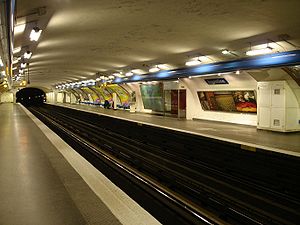
Argentine (metrostation) / Automatisering
Stationens spor og perron før renoveringen i 2008.
Argentine er en station på metronettet i Paris og betjener metrolinje 1. Den ligger på grænsen mellem 16. og 17. arrondissement